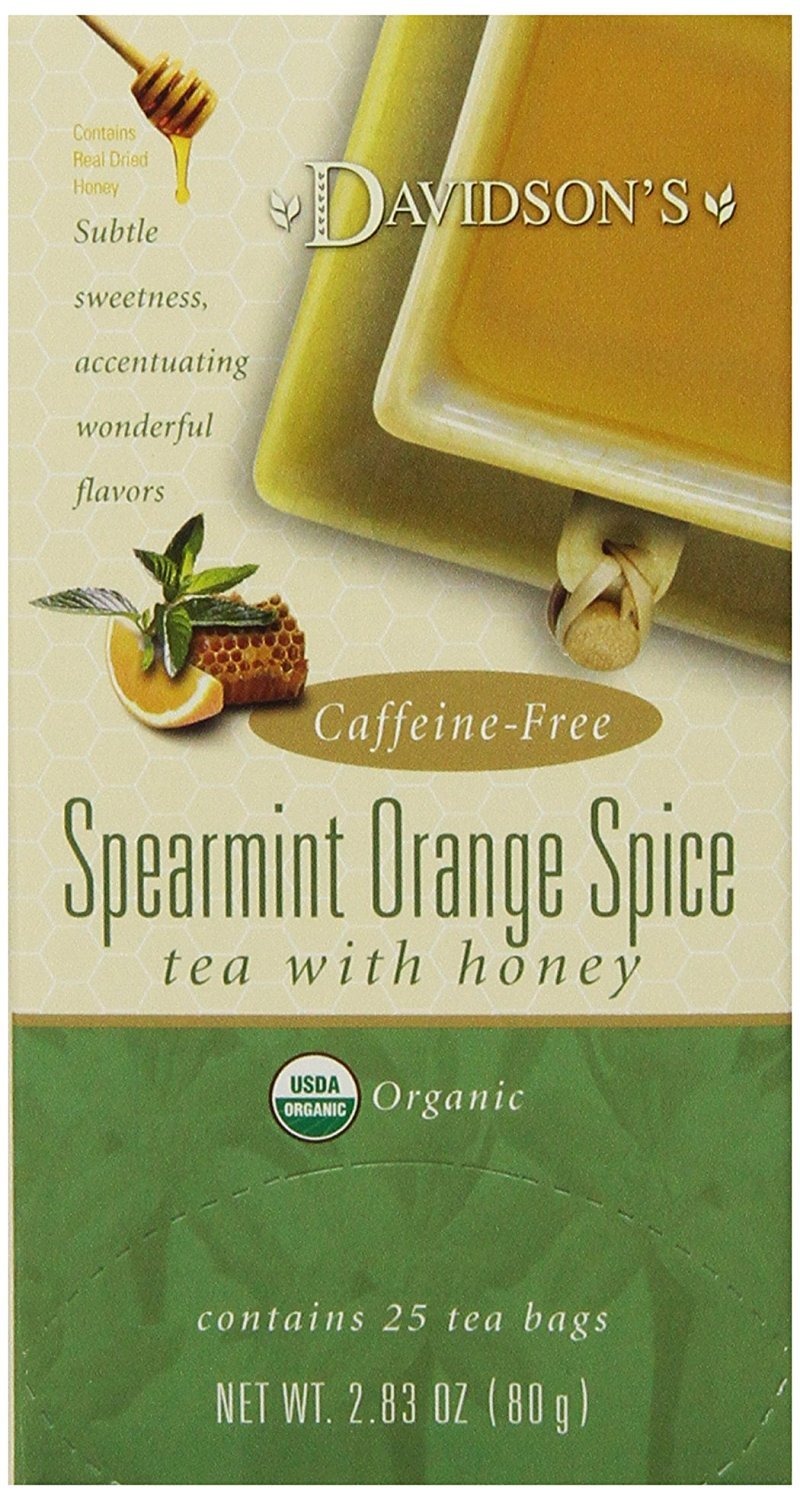
Item Name: DAVIDSONS Spearmint Spice Herbal Tea, 25 CT
Bullet Point: 25 Bags
Product Description: Breakfast
Value: 25.0
Unit: Count

Price: 31.565